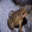
Label: frog